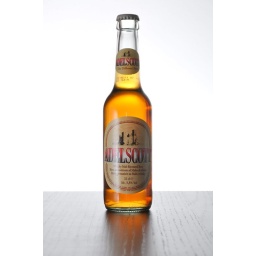
SB 600 full power under the table - SB 200 camera left aimed at a white reflector